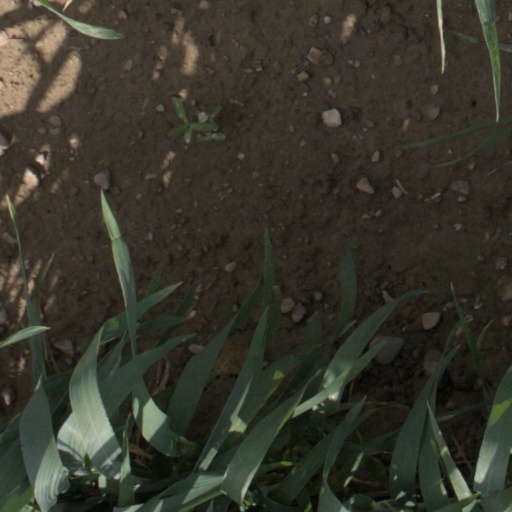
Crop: wheat